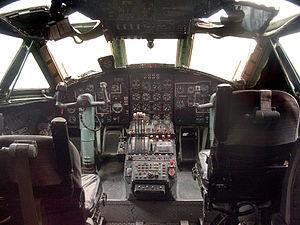
L'Antonov An-22 Antée, désigné par l'OTAN « Cock », est un avion cargo quadri-turbopropulseur d'origine soviétique.